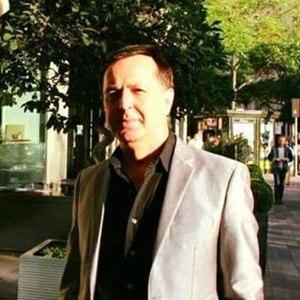
Khaled Abu Toameh est un Arabe israélien né en 1963, journaliste, conférencier et réalisateur de films documentaires. Il écrit pour le Jerusalem Post et le Gatestone Institute de New York et pour de nombreux autres journaux dans le monde. Il est aussi producteur et consultant pour NBC News depuis 1989.